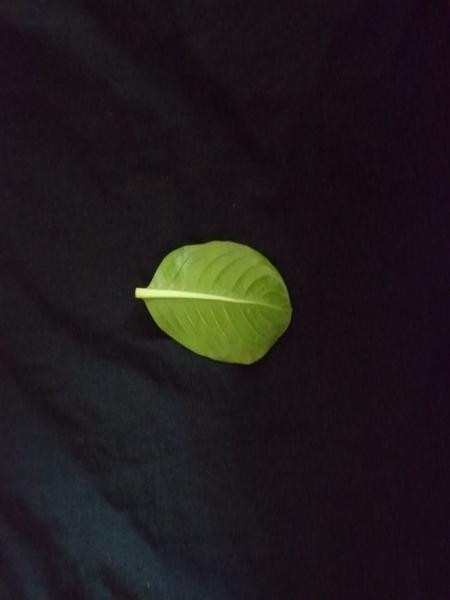
Plant: Catharanthus